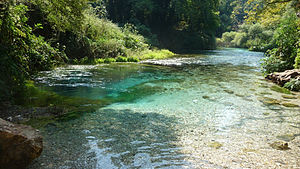
Syri i Kaltër / Galleri
Syri i Kaltër er et kildevæld nær Muzinë i Sarandë Distrikt, Vlorë Amt, Albanien.